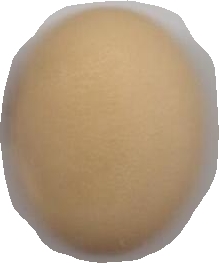
Variety: Anjasmoro